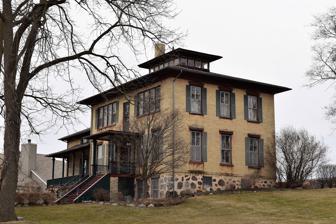
Building: Ferdinand C. Hartwig House
Country: United States of America
Year built: 1864
Historic house in Wisconsin, United States United States historic place Ferdinand C. Hartwig House U.S. National Register of Historic Places Show map of Wisconsin Show map of the United States Location 908 Country Lane Watertown, Wisconsin Coordinates 43°12′17″N 88°44′44″W / 43.20472°N 88.74556°W / 43.20472; -88.74556 Built 1864 Architectural style Italianate NRHP reference No. 82000662 Added to NRHP June 17, 1982 The Ferdinand C. Hartwig House is a historic house located at 908 Country Lane in Watertown, Wisconsin . It was added to the National Register of Historic Places on June 17, 1982. History The house was built by Prussian immigrant Ferdinand Hartwig. It was later bought by Kirby and Judith Brant. Current owners Jerold & Jill LaPinske 1998 to present. References